Riau

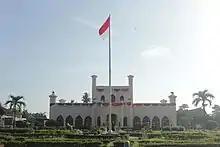
The Siak Sri Indrapura Palace in Siak. Riau was once the seat of many great Malay sultanates

In the 12th century, the entry of Islam into the archipelago was carried through the Samudera Pasai Sultanate in Aceh which was the first Islamic sultanate in the archipelago. The process of the spread of Islam occurred through trade, marriage and missionary activities of Muslim clerics. These factors led to the spread and growth of Islamic influence throughout the Malay world. The strong acceptance of Islam by Malay people is the aspect of equality, which contrasted the caste system in Hinduism, where lower class caste people were less than members of a higher castes.